John G. McKnight

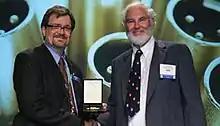
Bob Moses (left) giving McKnight (right) the Audio Engineering Society Distinguished Service Medal Award for 2008

John Gould "Jay" McKnight (February 11, 1931 – November 5, 2022) was an American businessman and engineer who was the co-founder of the Magnetic Reference Laboratory, where he was engineering vice-president from 1972 to 1975 and was the president since 1975. He also developed new products and directed engineering at MRL.